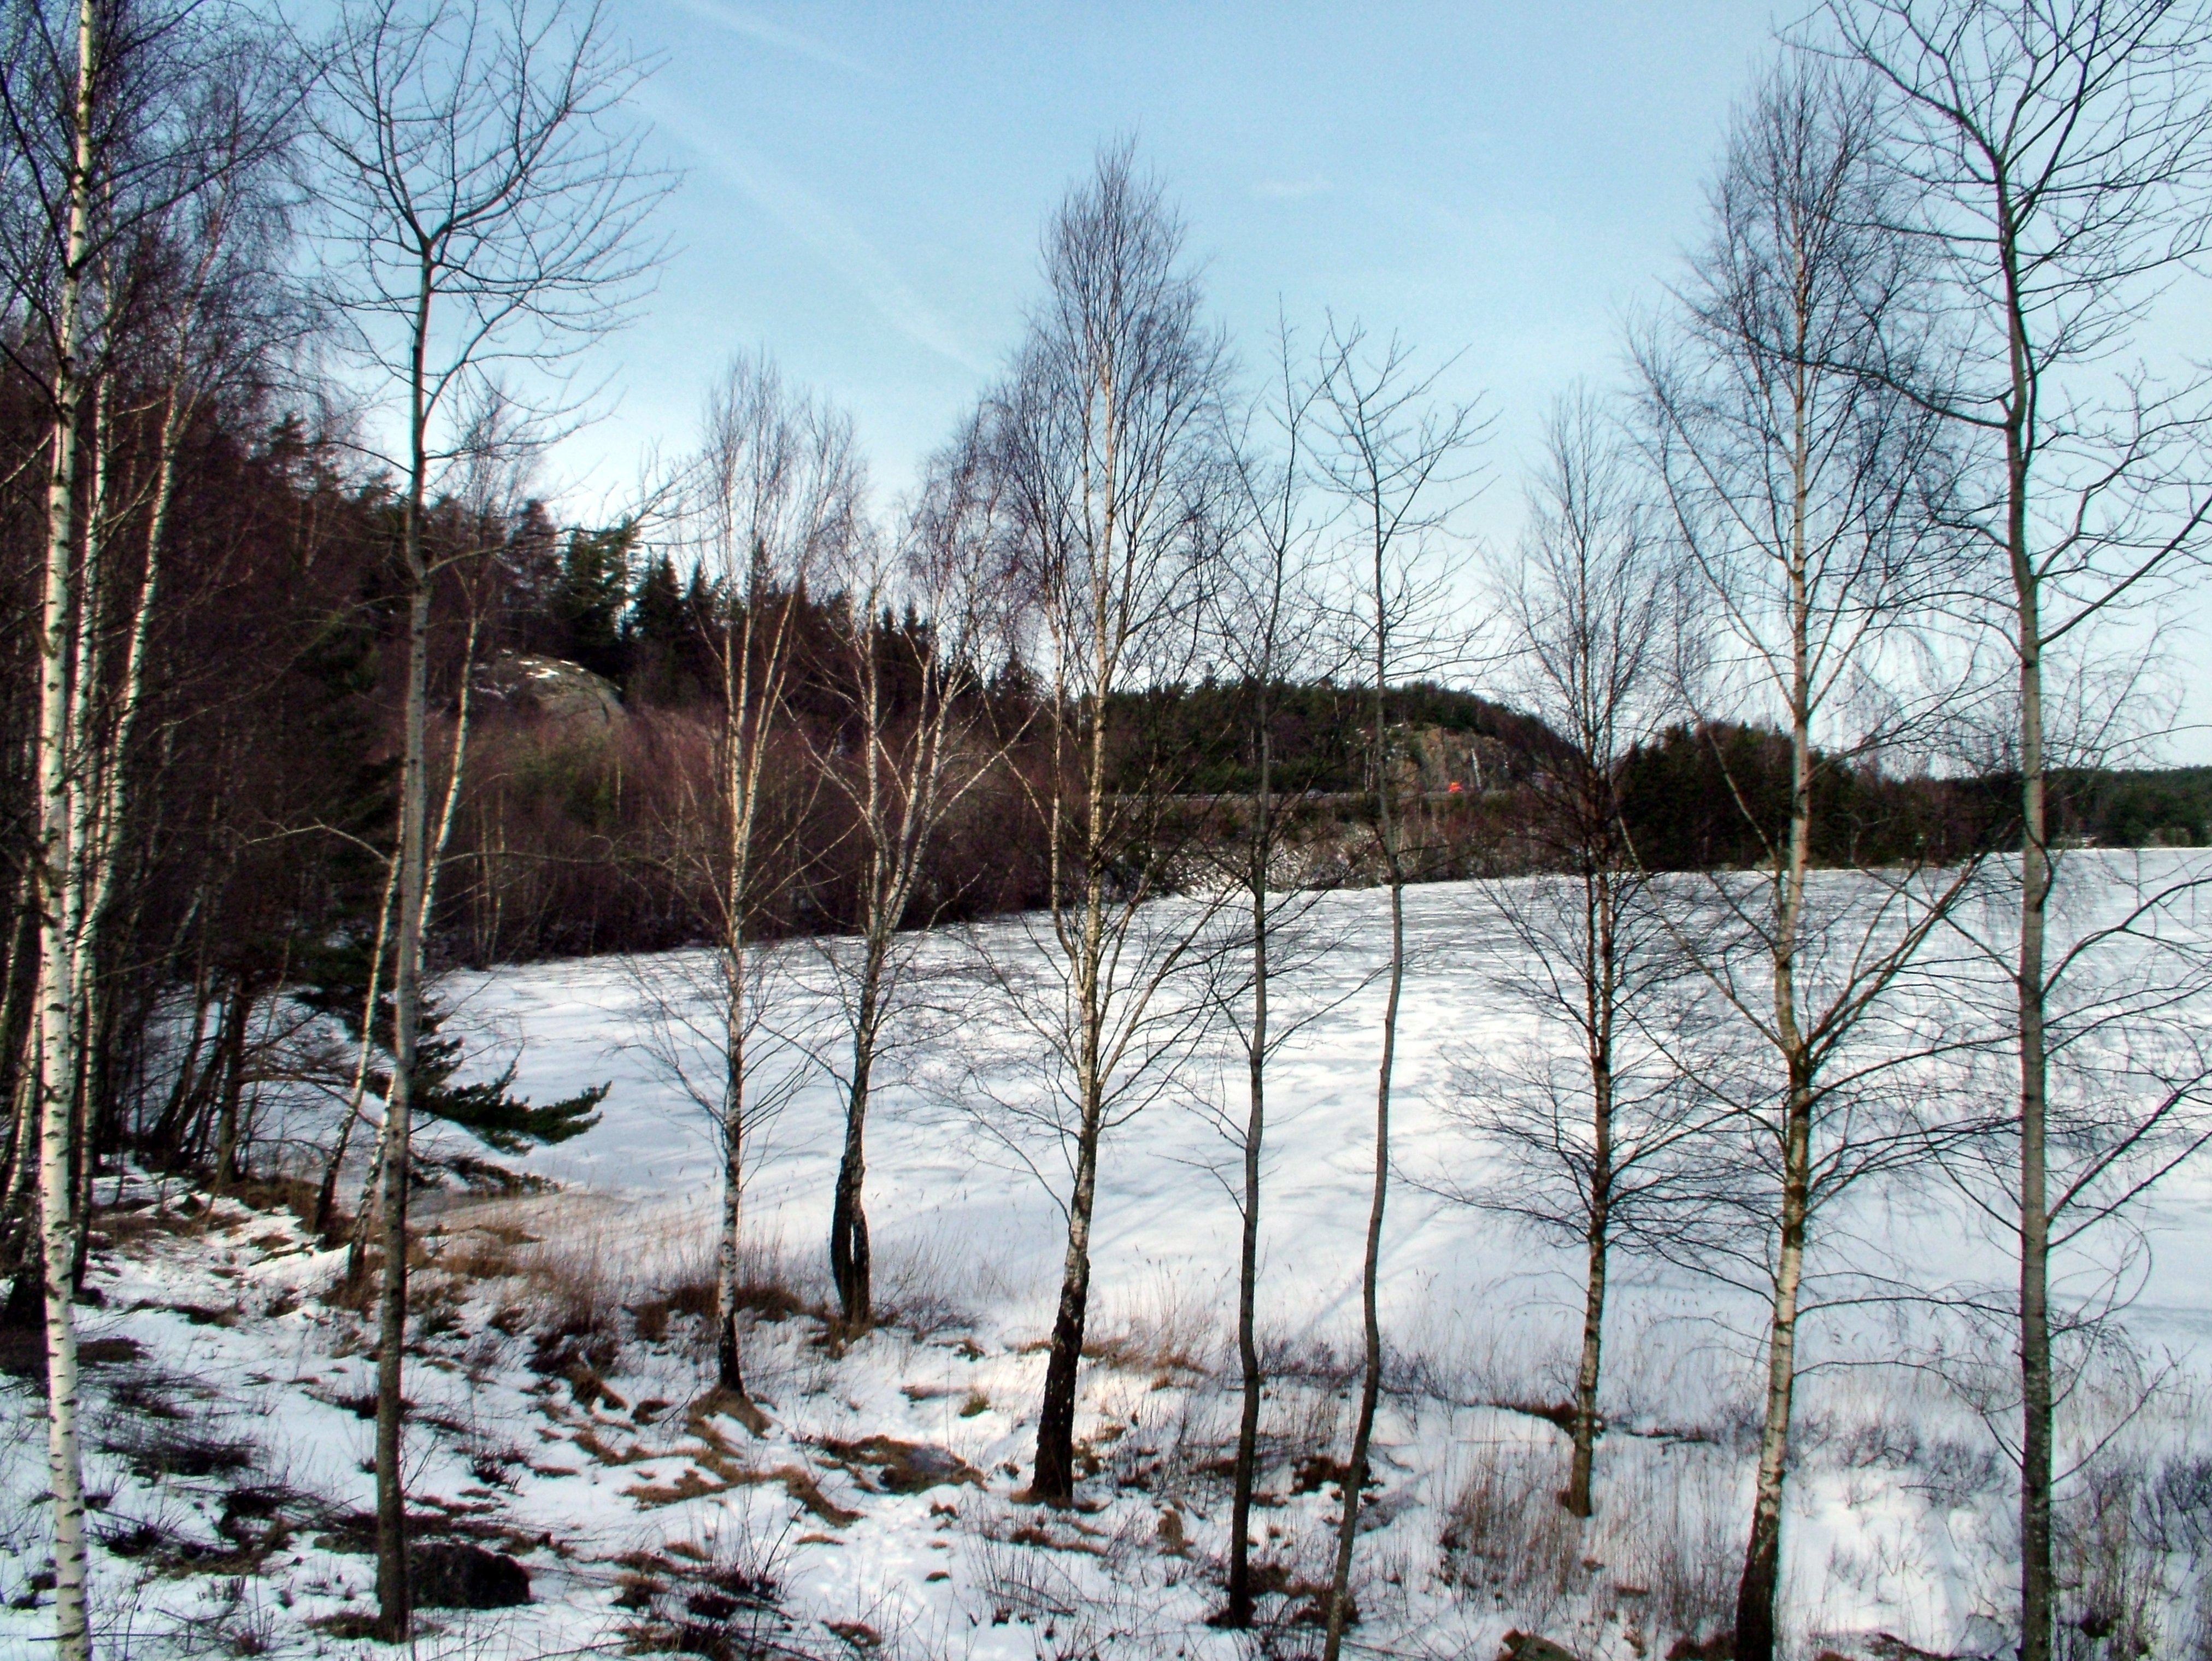
landscape, tree, forest, wilderness, snow, winter, lake, ice, scenic, weather, frozen, season, sweden, northern, woodland, habitat, traditional, scandinavian, swedish, woody plant